Kecak

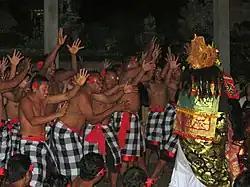
"Kecak" dancers chant facing the dancer playing as Ravana.

The "kecak" dance is typically performed by about fifty to one hundred men wearing only loincloths; their upper bodies are left bare. They form concentric circles, in the middle of which is a traditional Balinese coconut oil lamp. First they move their bodies rhythmically to the left and to the right, chanting the words ""chak ke-chak ke-chak ke-chak"" continuously in coordinated harmony and beat, in slow rhythm. Gradually the rhythm speeds up and by turns they lift their hands, trembling, into the air. The "kecak" sound can be classified as a "musical" performance with the use of the human voice purely with no musical instruments. The dance is performed for dance-dramas and the story presented is taken from the "Ramayana" Hindu epic. The bare-chested male "kecak" chanters play the role of Rama's troops of Vanaras (apes) and Ravana's troops of Rakshasas (Demons).